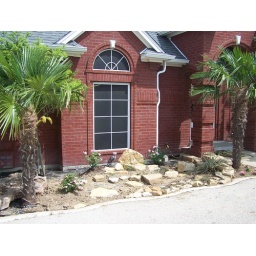
A shot of the completed rock garden beds in the front of the house. Yes... still lacking some plants.